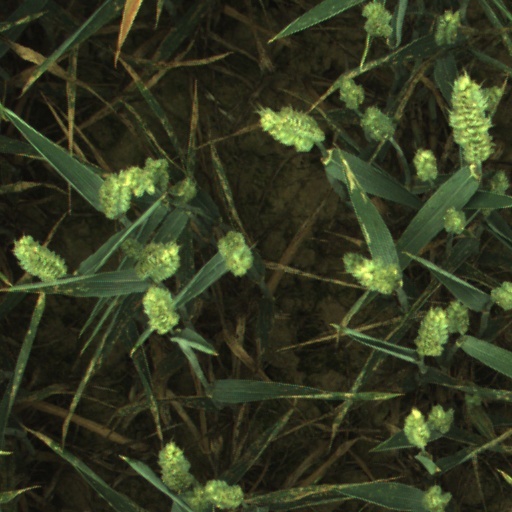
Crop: wheat